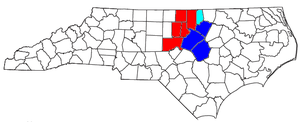
Raleigh-Durham, aussi appelé Research Triangle en anglais, ou simplement le Triangle, est une région du Piedmont de Caroline du Nord aux États-Unis démarquée par l'université d'État de Caroline du Nord, l'université Duke, l'université de Caroline du Nord à Chapel Hill, et des villes dans lesquelles elles se situent : Raleigh, Durham et Chapel Hill. Composé de 8 comtés, la région Raleigh-Durham-Cary, utilisée pour les statistiques, comprend les zones urbaines de Raleigh-Cary et Durham-Chapell Hill, et la zone de Dunn. En 2017, la population est estimée à 2 156 253 personnes.